Estonia in World War II

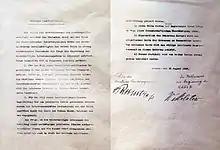
According to the 1939 Molotov–Ribbentrop Pact ""the Baltic States (Finland, Estonia, Latvia, Lithuania)"" were divided into German and Soviet "spheres of influence" (German copy)

Immediately before the outbreak of World War II, in August 1939, Germany and the Soviet Union signed the Nazi-Soviet Pact (also known as the Molotov–Ribbentrop Pact, or the 1939 German-Soviet Nonaggression Pact), concerning the partition and disposition of Poland, Finland, Lithuania, Latvia, and Estonia, in its .